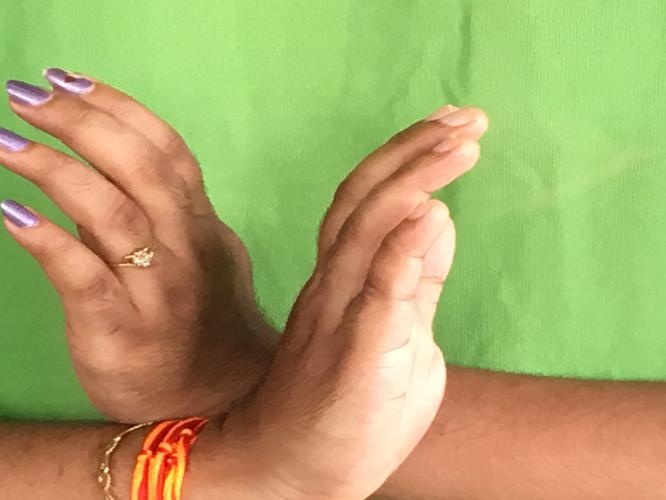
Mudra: Nagabandha
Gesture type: double_hand